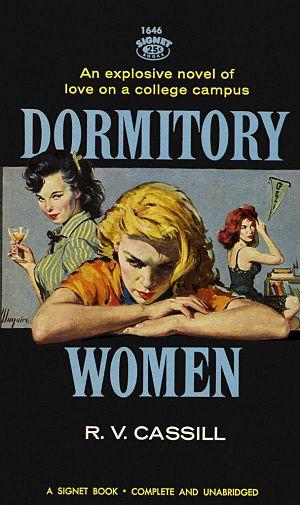
Couverture de ""Dormitory Women"" par R. V. Cassill. Illustration par Robert Maguire."
Robert A. Maguire ou R. A. Maguire, né le 3 août 1921 et décédé le 26 février 2005,
Ronald Verlin Cassill, né le 17 mai 1919 et mort le 25 mars 2002, est un écrivain américain de fiction.